Theos (think tank)

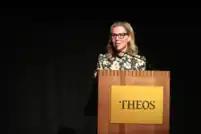
Sally Phillips delivering the 2019 Theos Annual lecture at King's Place, London

"The Sacred" is a podcast produced by Theos and hosted by Elizabeth Oldfield, the former director of the think tank. The podcast explores the things people hold sacred in the broadest sense, including guests' deep principles or values to live by.